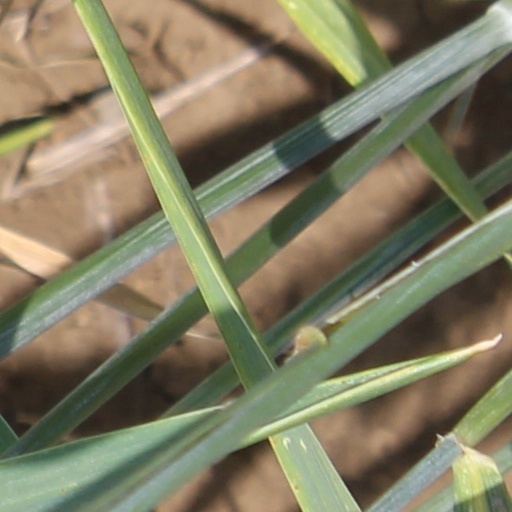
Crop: wheat